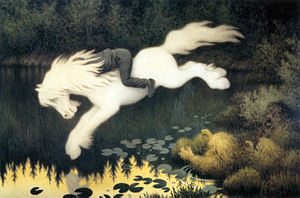
Bækhesten
"""Gutt på hvit hest"" af Theodor Kittelsen"
Bækhesten eller Bäckahästen er et mytologisk dyr i nordisk folklore og skånsk folketro, svarende til nøkken, blot i hesteform. Hesten er den skandinaviske udgave af den keltiske Kelpie